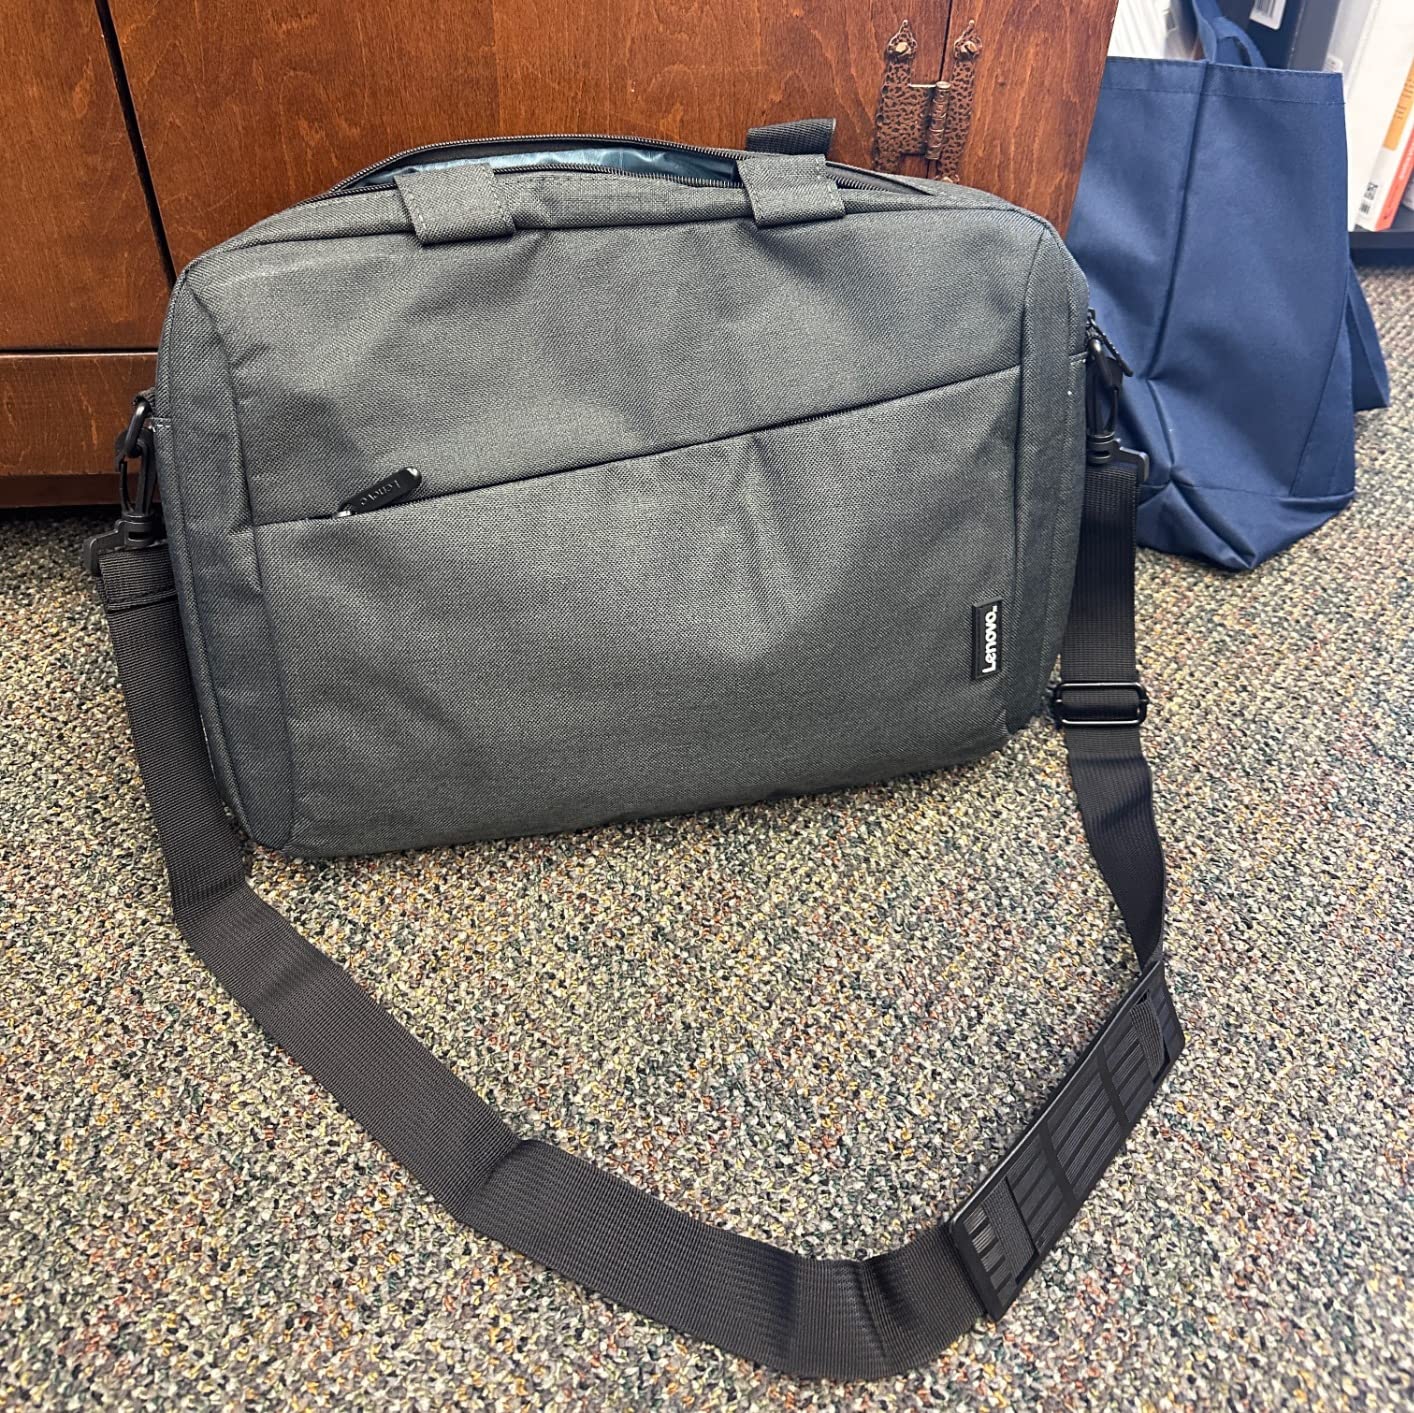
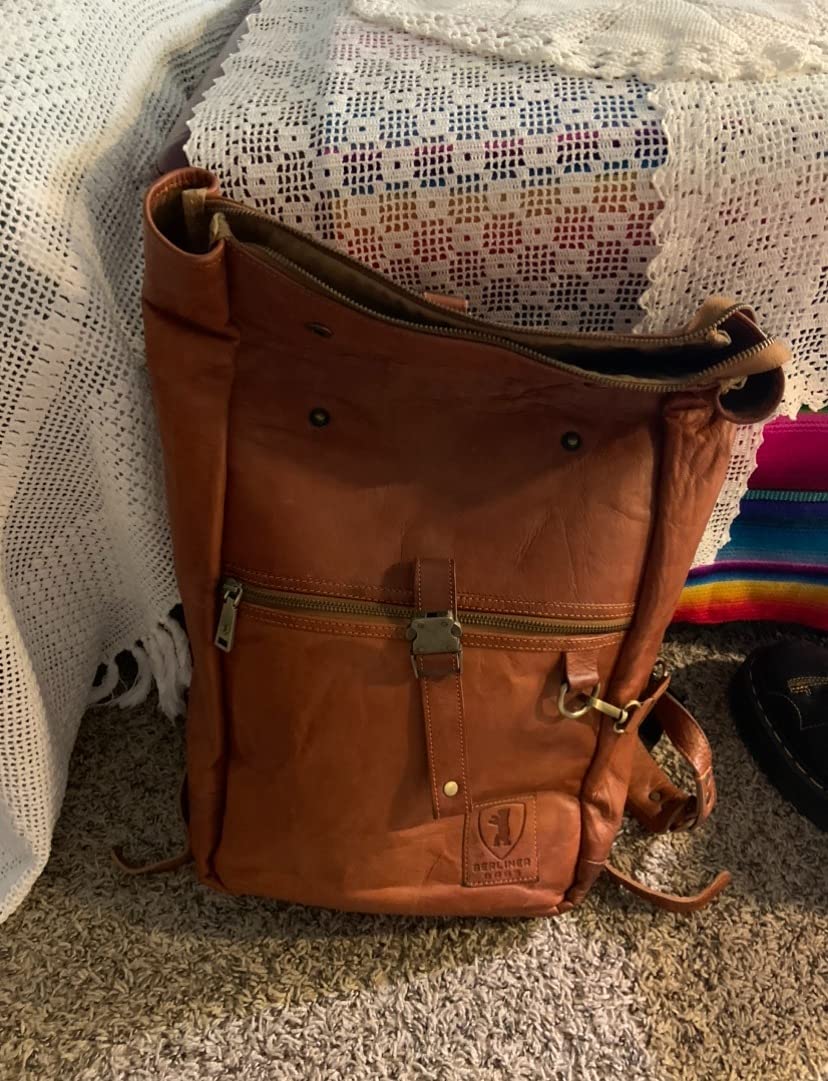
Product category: bag
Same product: no